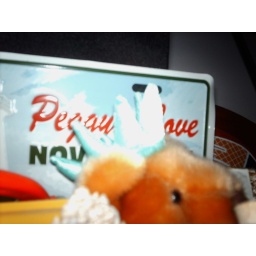
the frightful sign thing that says &amp;quot;peggys cove nova scotia&amp;quot; sorry that bear thing is in the way